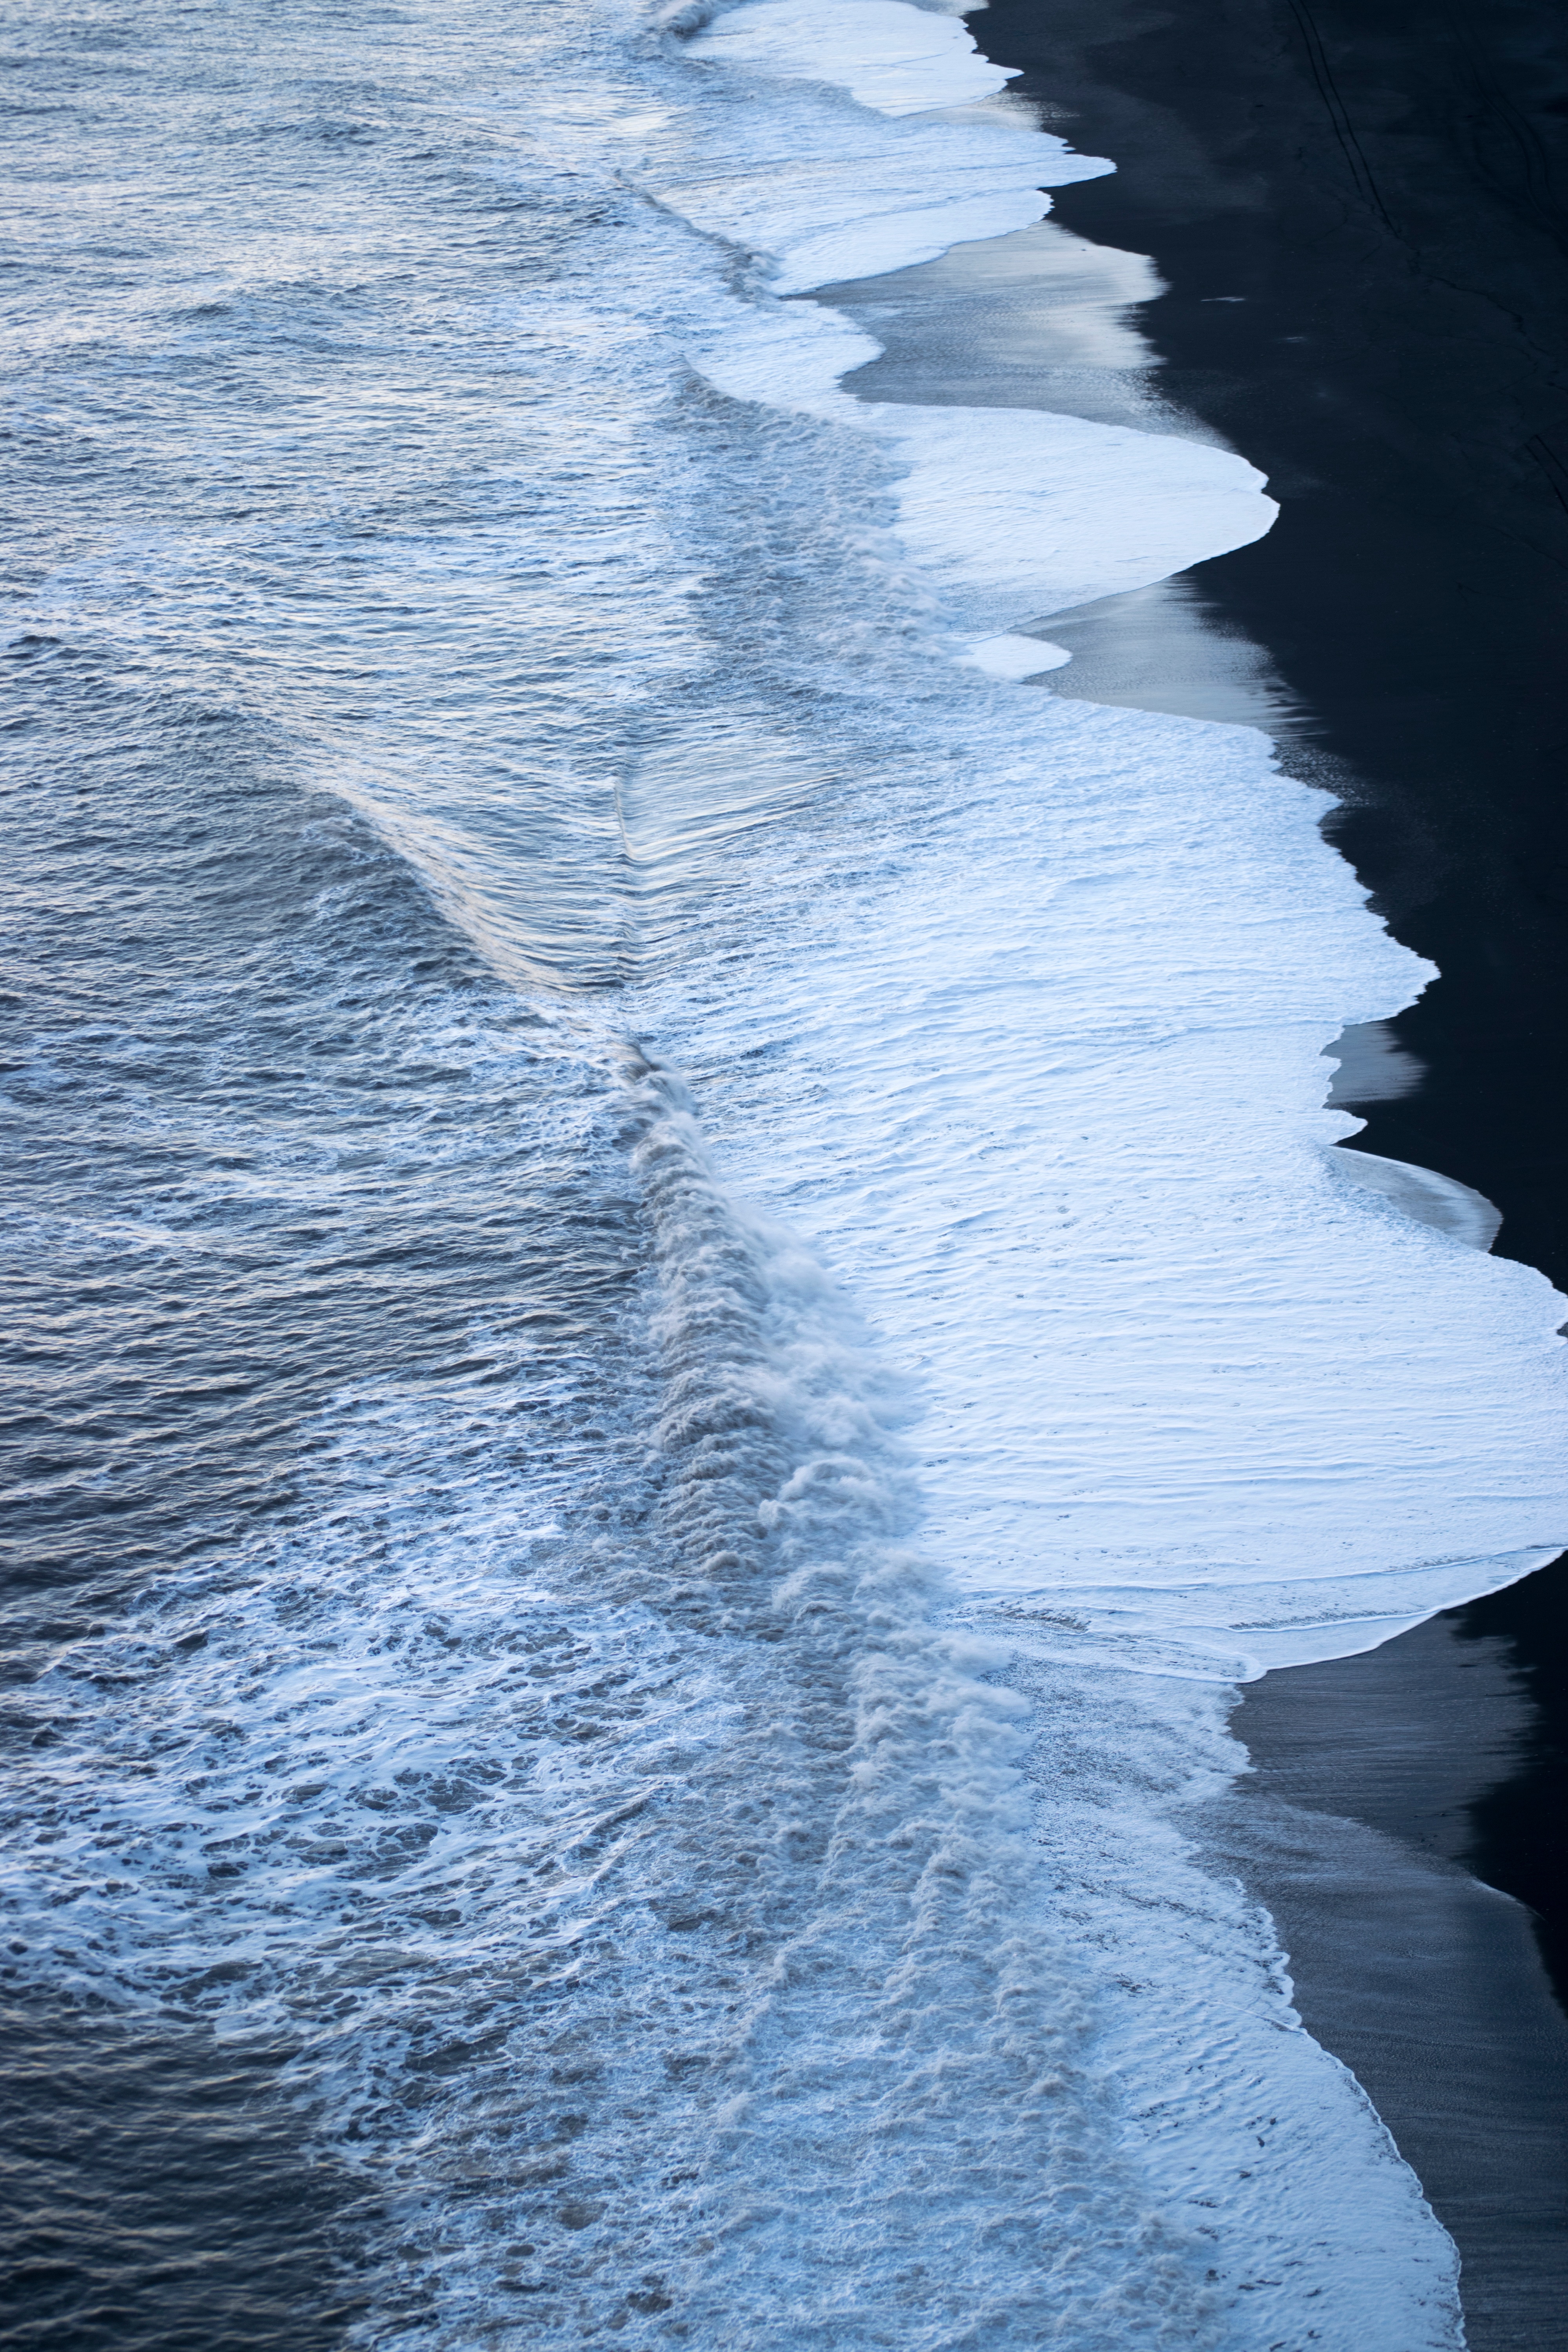
sea, coast, water, nature, rock, ocean, winter, shore, wave, ice, reflection, blue, body of water, freezing, arctic ocean, wind wave